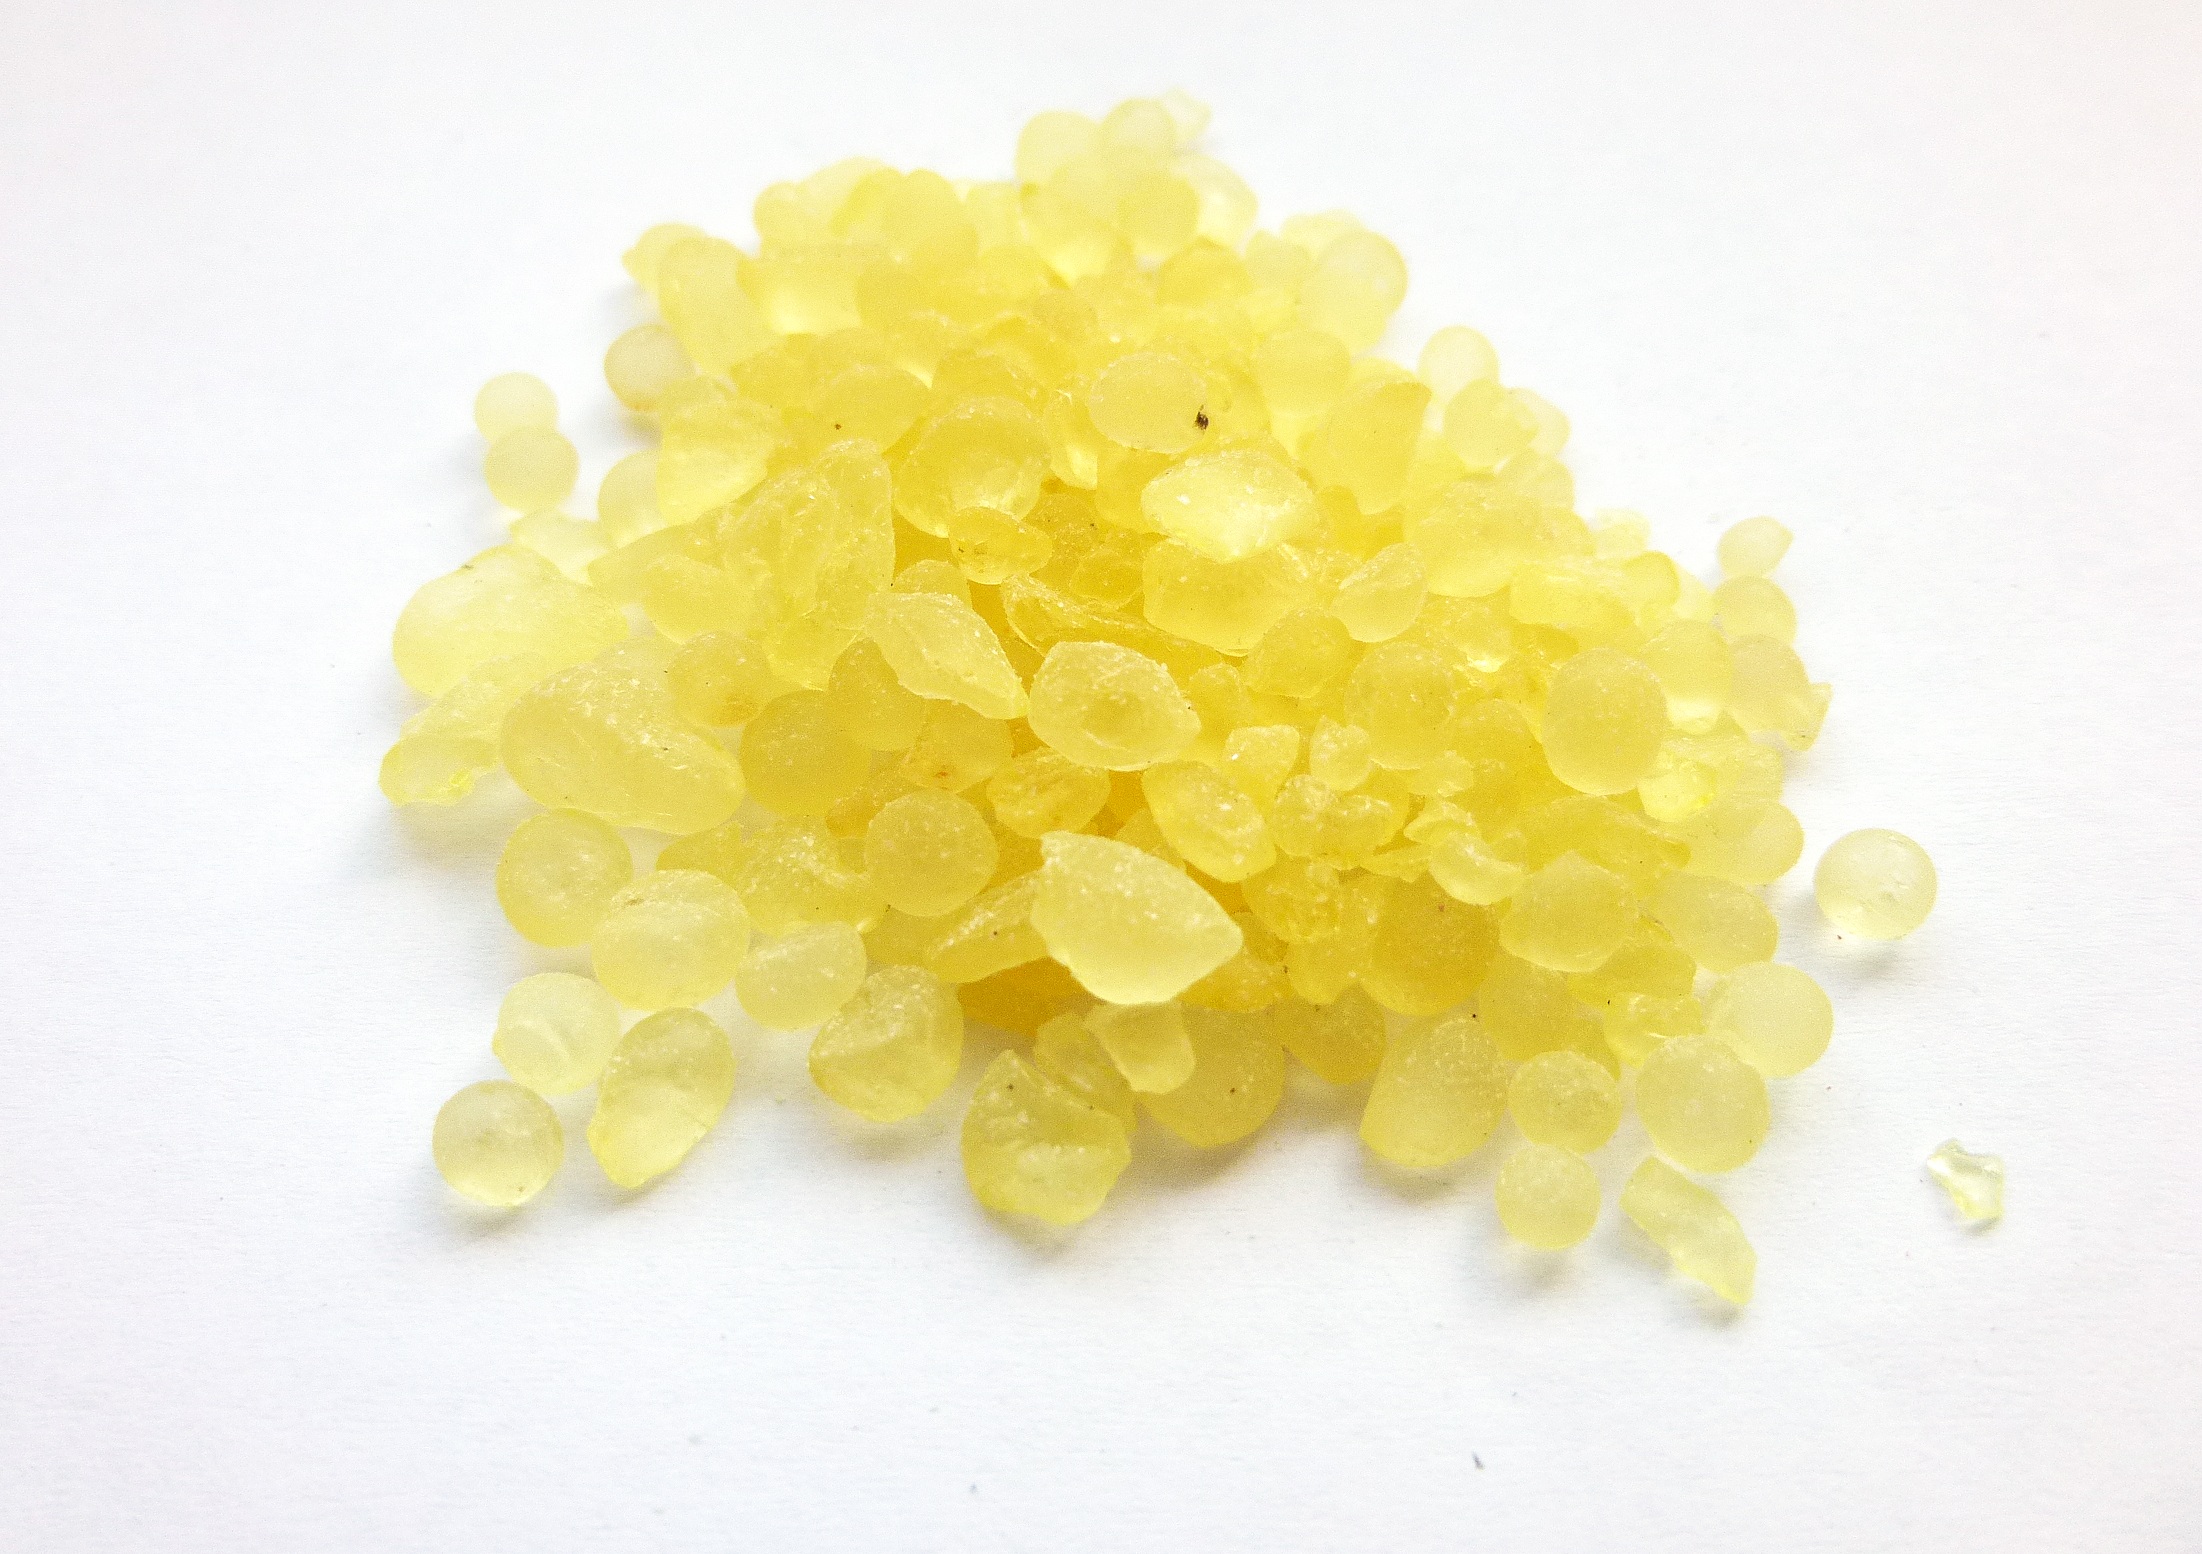
plant, flower, petal, food, yellow, incense, flowering plant, incenses, moxor